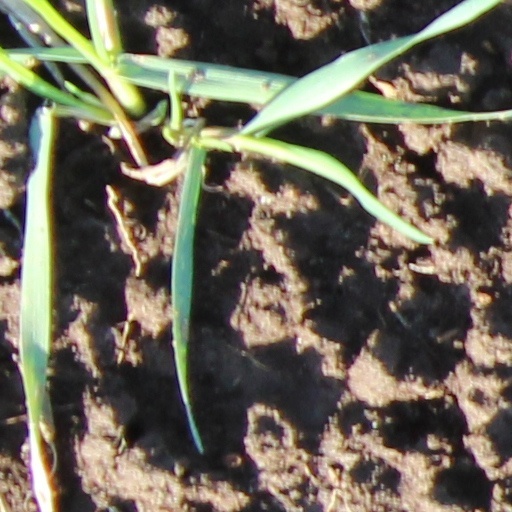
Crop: wheat